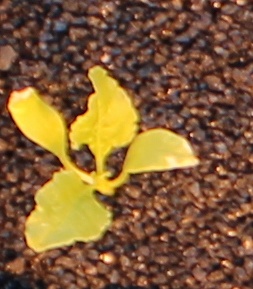
Label: Sugar beet